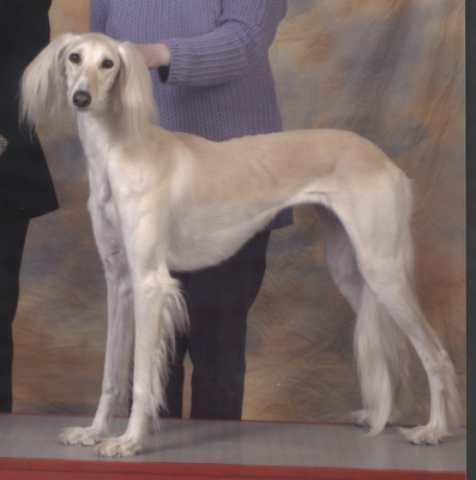
Saluki